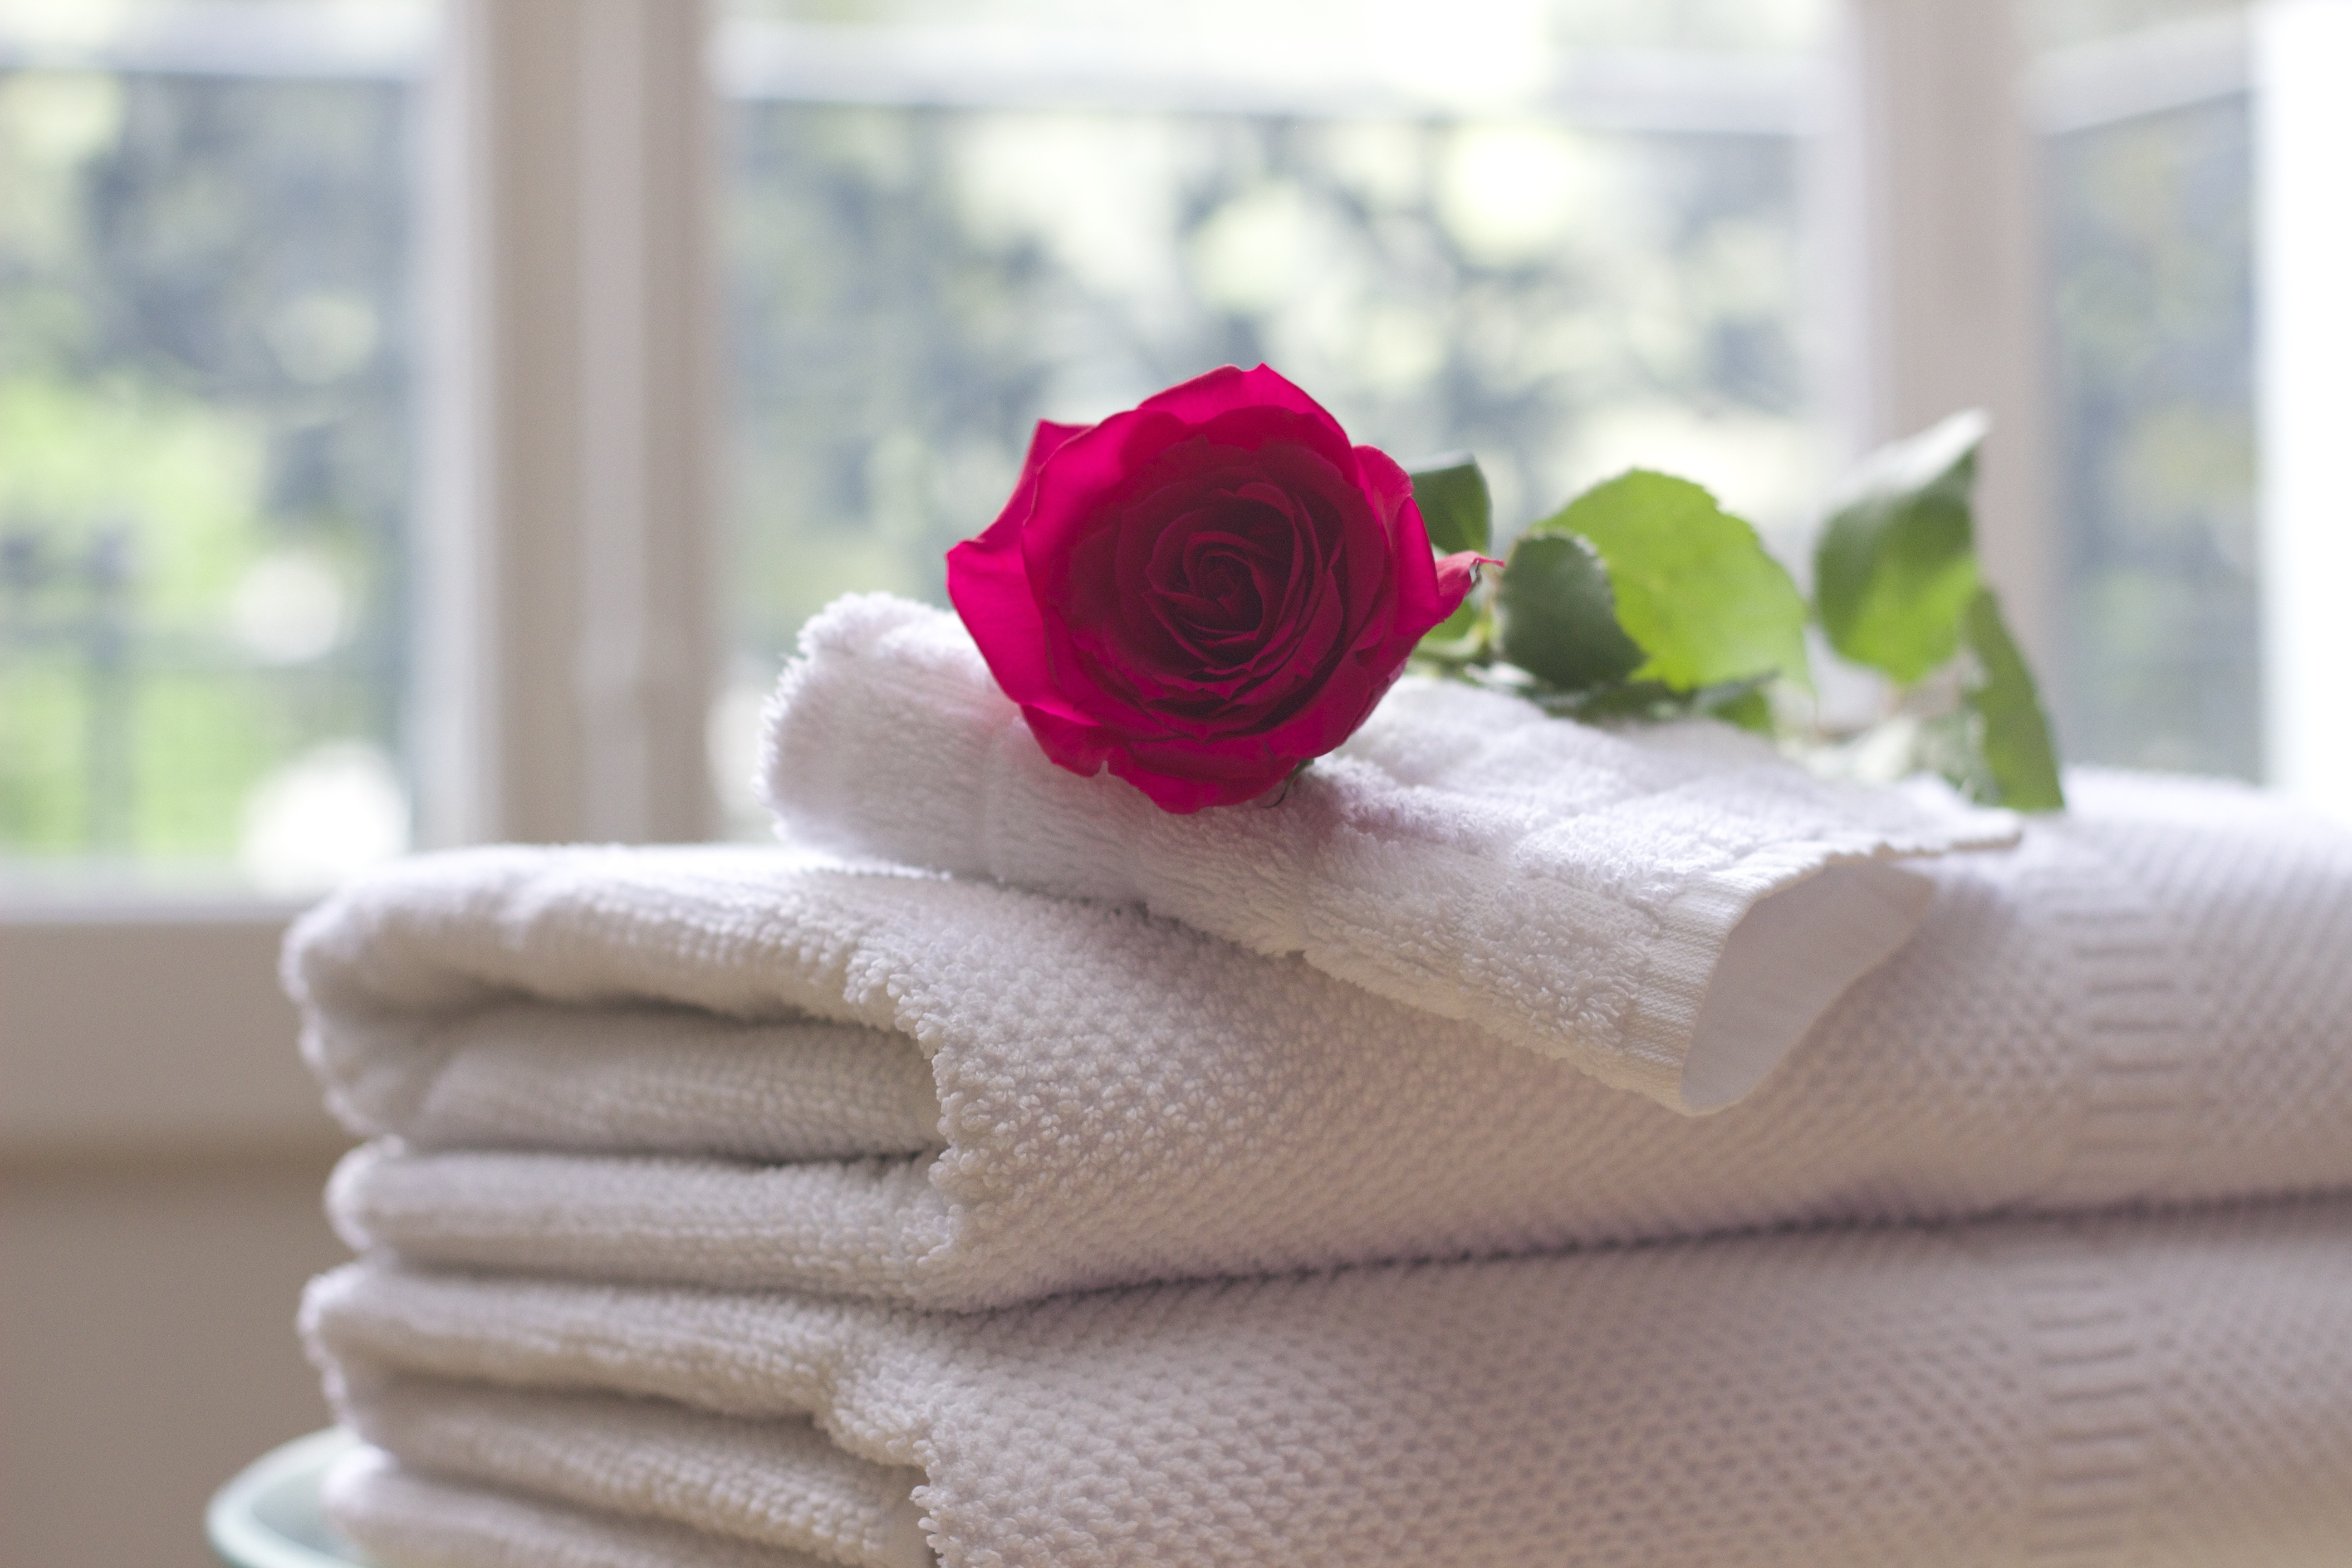
white, flower, petal, rose, relax, clean, care, furniture, pink, material, towel, product, textile, hotel, spa, salon, hospitality, bath, bed sheet